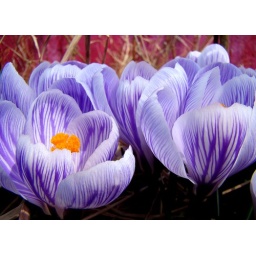
Crosuses with an old chicken coop in the background, painted barn red.